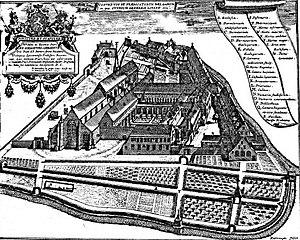
Le Couvent des Dominicains en 1715 (Louvain dans le passé et dans le présent)